Procedural impropriety in Singapore administrative law

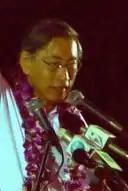
Opposition politician Chiam See Tong at a rally for the 2006 general election. In a 1993 case brought by Chiam against the Singapore Democratic Party, the High Court found that he had been given insufficient notice of alleged disciplinary charges against him.

The rule of fair hearing requires that persons liable to be directly affected by the outcome of any decision must be given prior notification of the action proposed to be taken, of the time and place of any hearing that is to be conducted, and of the charge or case they will be called upon to meet. There is also a necessary implication that notice must not only be given, but that it must be sufficient and accurate. People should be told clearly what cases they are to meet and the cases against them should not be left to conjecture.